Chhotu Ram

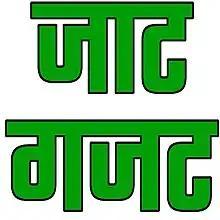
Jat Gazette (logo), started by Chhotu Ram in 1916

He established and edited the Jat Gazette, a Hindi weekly newspaper launched in 1916 in Rohtak, which championed agrarian interests. He edited this newspaper until 1924 and wrote influential columns, including the seventeen-part "Bechara Zamindar", later compiled as a book, highlighting small farmers’ economic struggles. The Gazette, a tool for social change, unified Jat identity and drew colonial scrutiny.